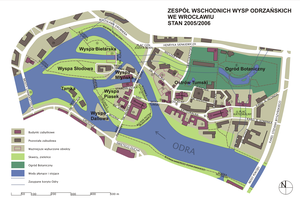
Ostrów Tumski, à Wrocław, est le plus vieux quartier de la ville. Construit sur une île, sur le fleuve Oder.